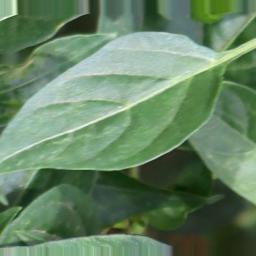
Label: healthy